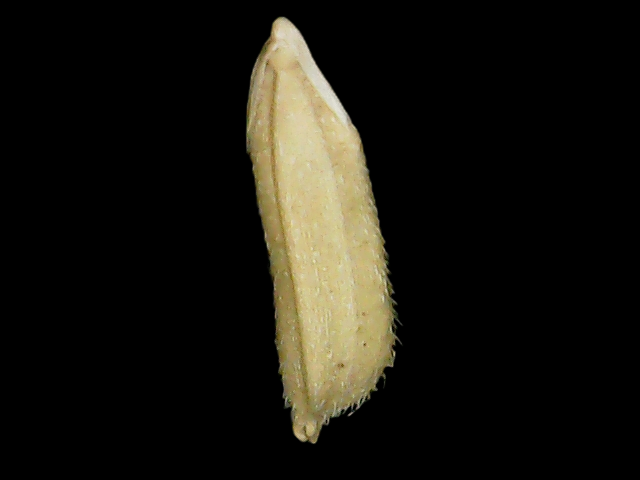
Rice variety: Binadhan14